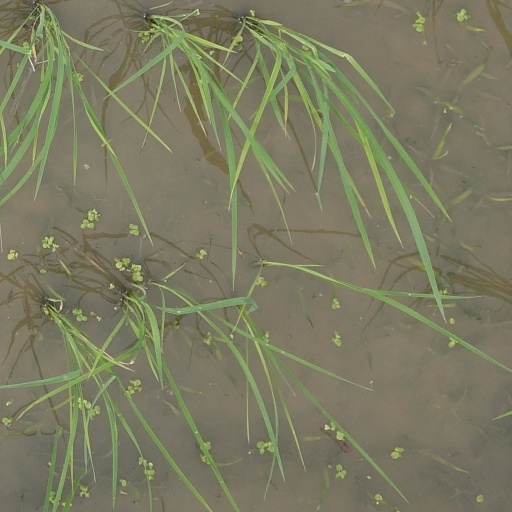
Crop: rice